Falls Creek Alpine Resort

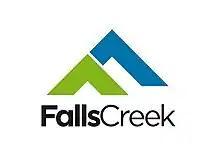
New logo for Falls Creek

The Falls Creek Alpine Resort is an alpine ski resort in the Hume region in northeastern Victoria, Australia. It is located in the Alpine National Park in the Victorian Alps, approximately by road from Melbourne, with the nearest town being Mount Beauty, which is approximately away. The resort lies between an elevation of above sea level, with the highest lifted point at . Skiing is possible on the nearby peak of Mount McKay at , accessed by snowcat from the resort.